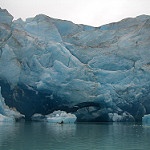
Label: glacier